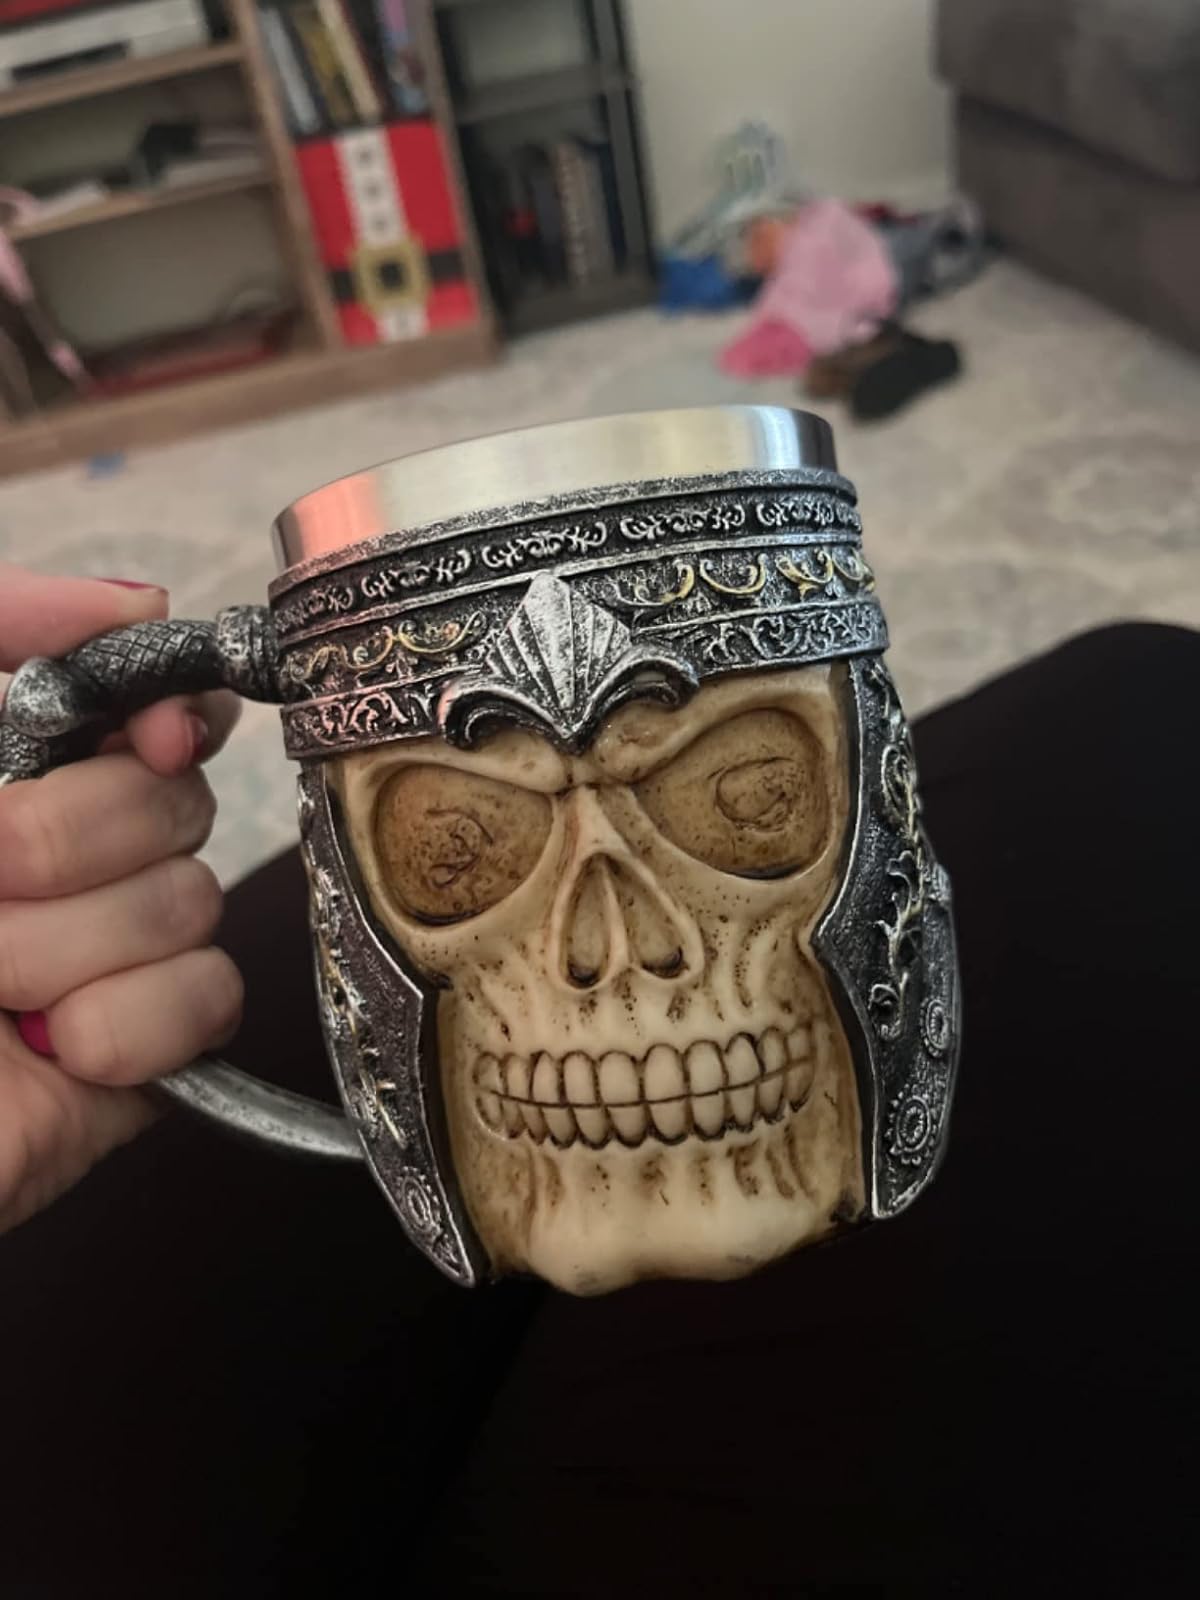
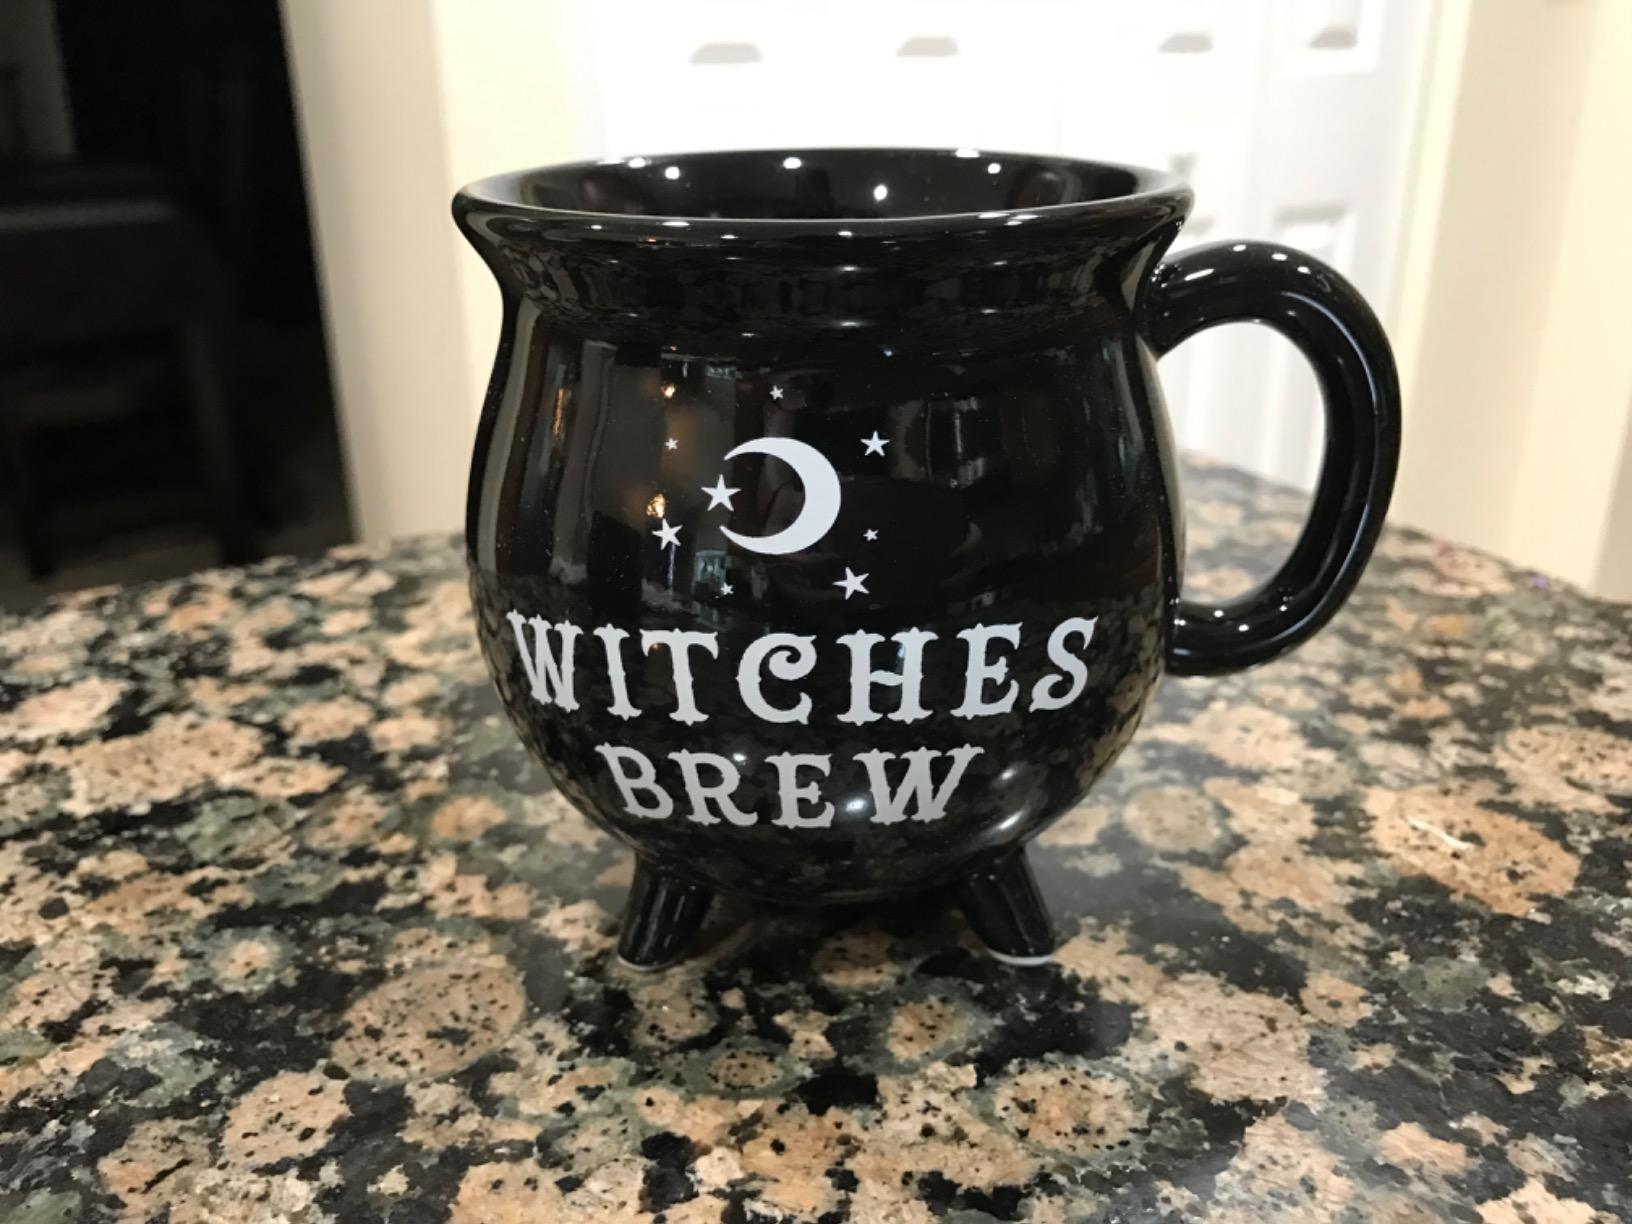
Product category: items_mug
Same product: no